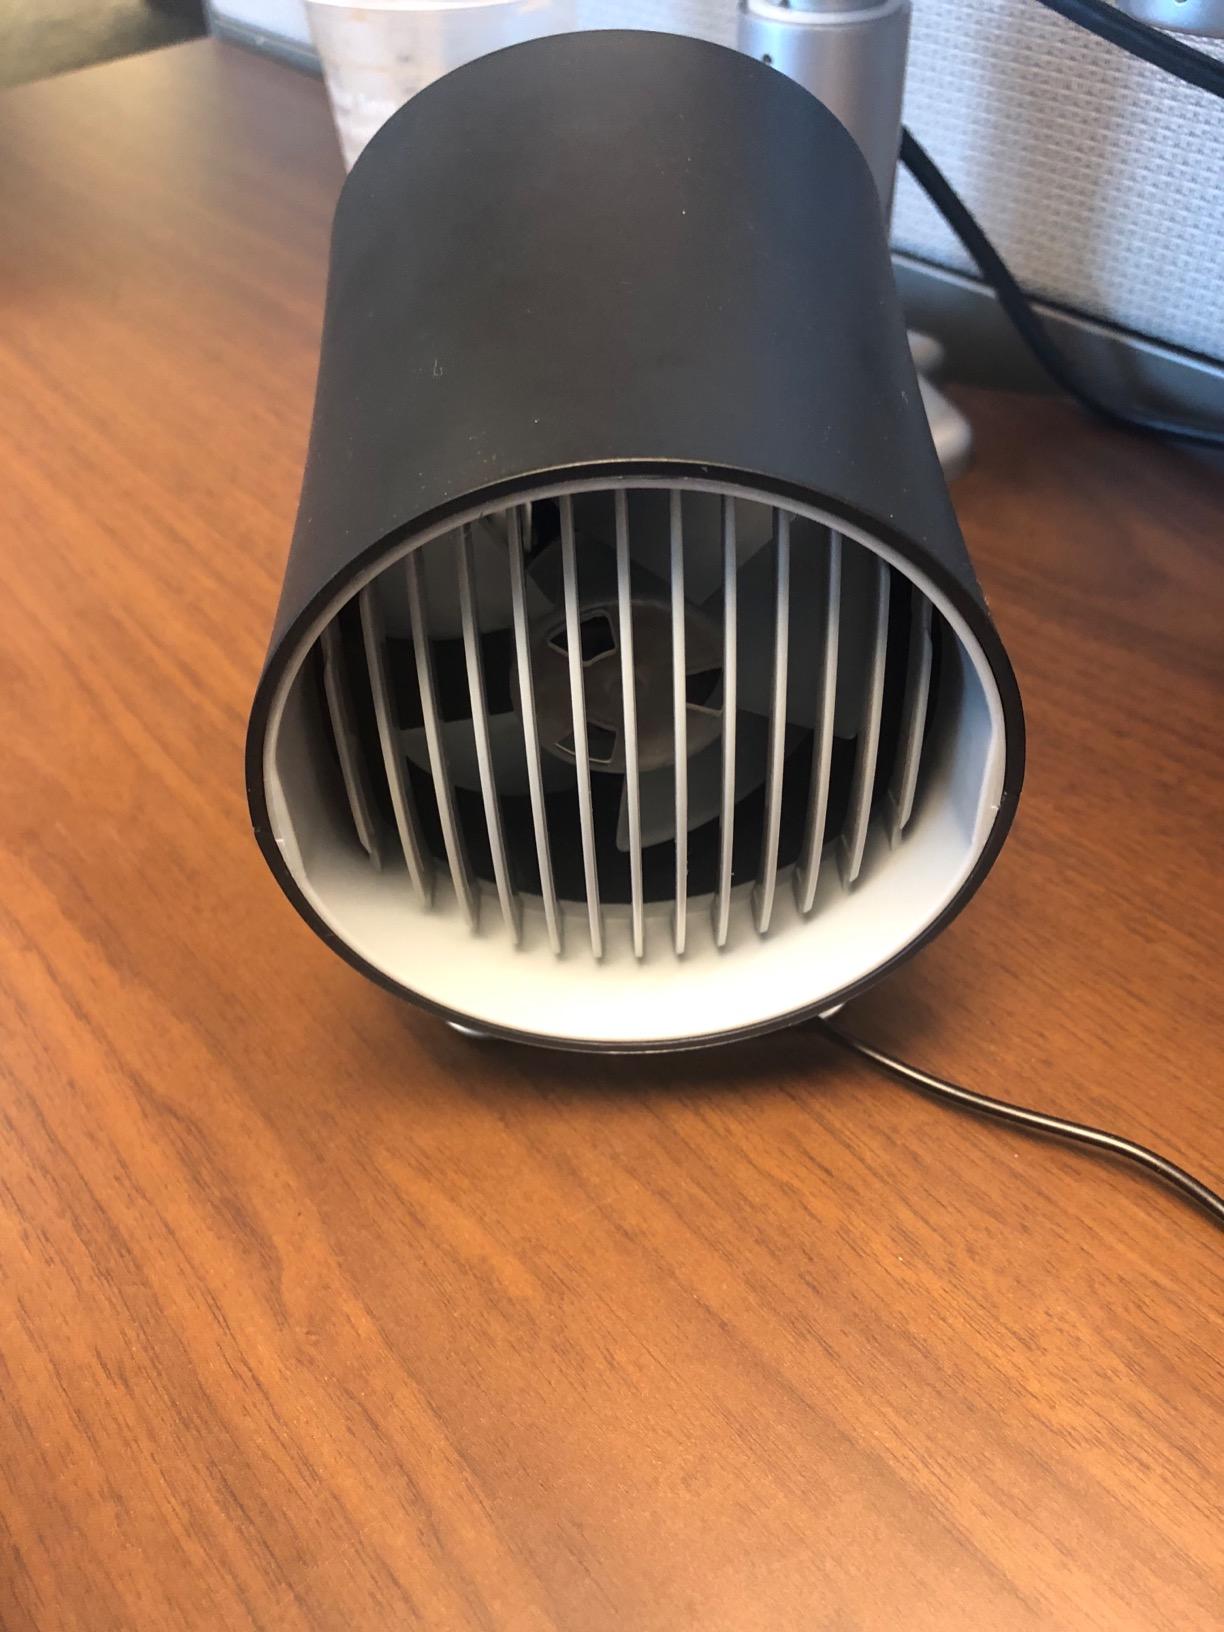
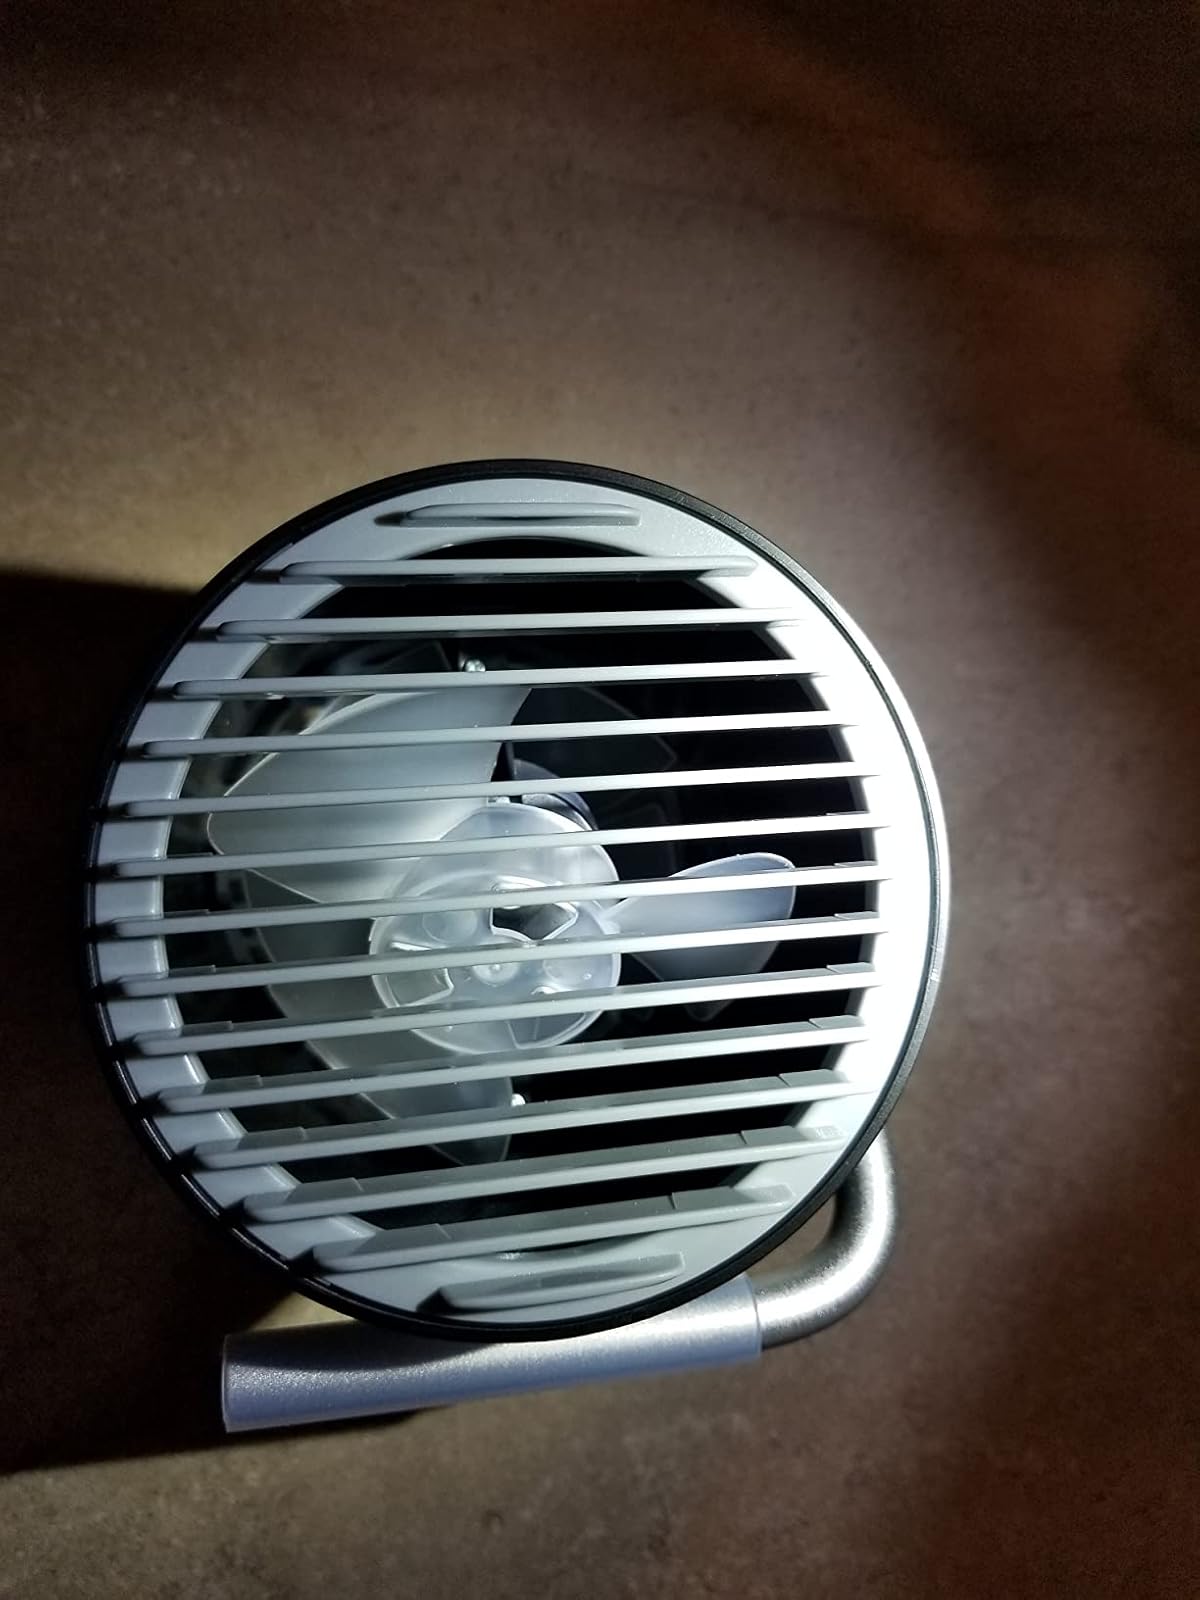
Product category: fan
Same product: no